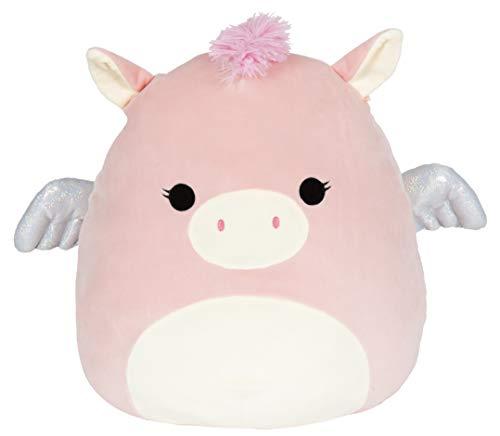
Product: Squishmallow 16" Pegasus
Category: Toys & Games | Stuffed Animals & Plush Toys
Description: Easy to clean - machine Wash on warm and tumble dry on low.
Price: $24.99
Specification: ProductDimensions:14x13x16inches|ItemWeight:2.3pounds|ShippingWeight:2.3pounds(Viewshippingratesandpolicies)|ASIN:B07RFK3NV9|Itemmodelnumber:SQ19A-016-PG|Manufacturerrecommendedage:0-8years